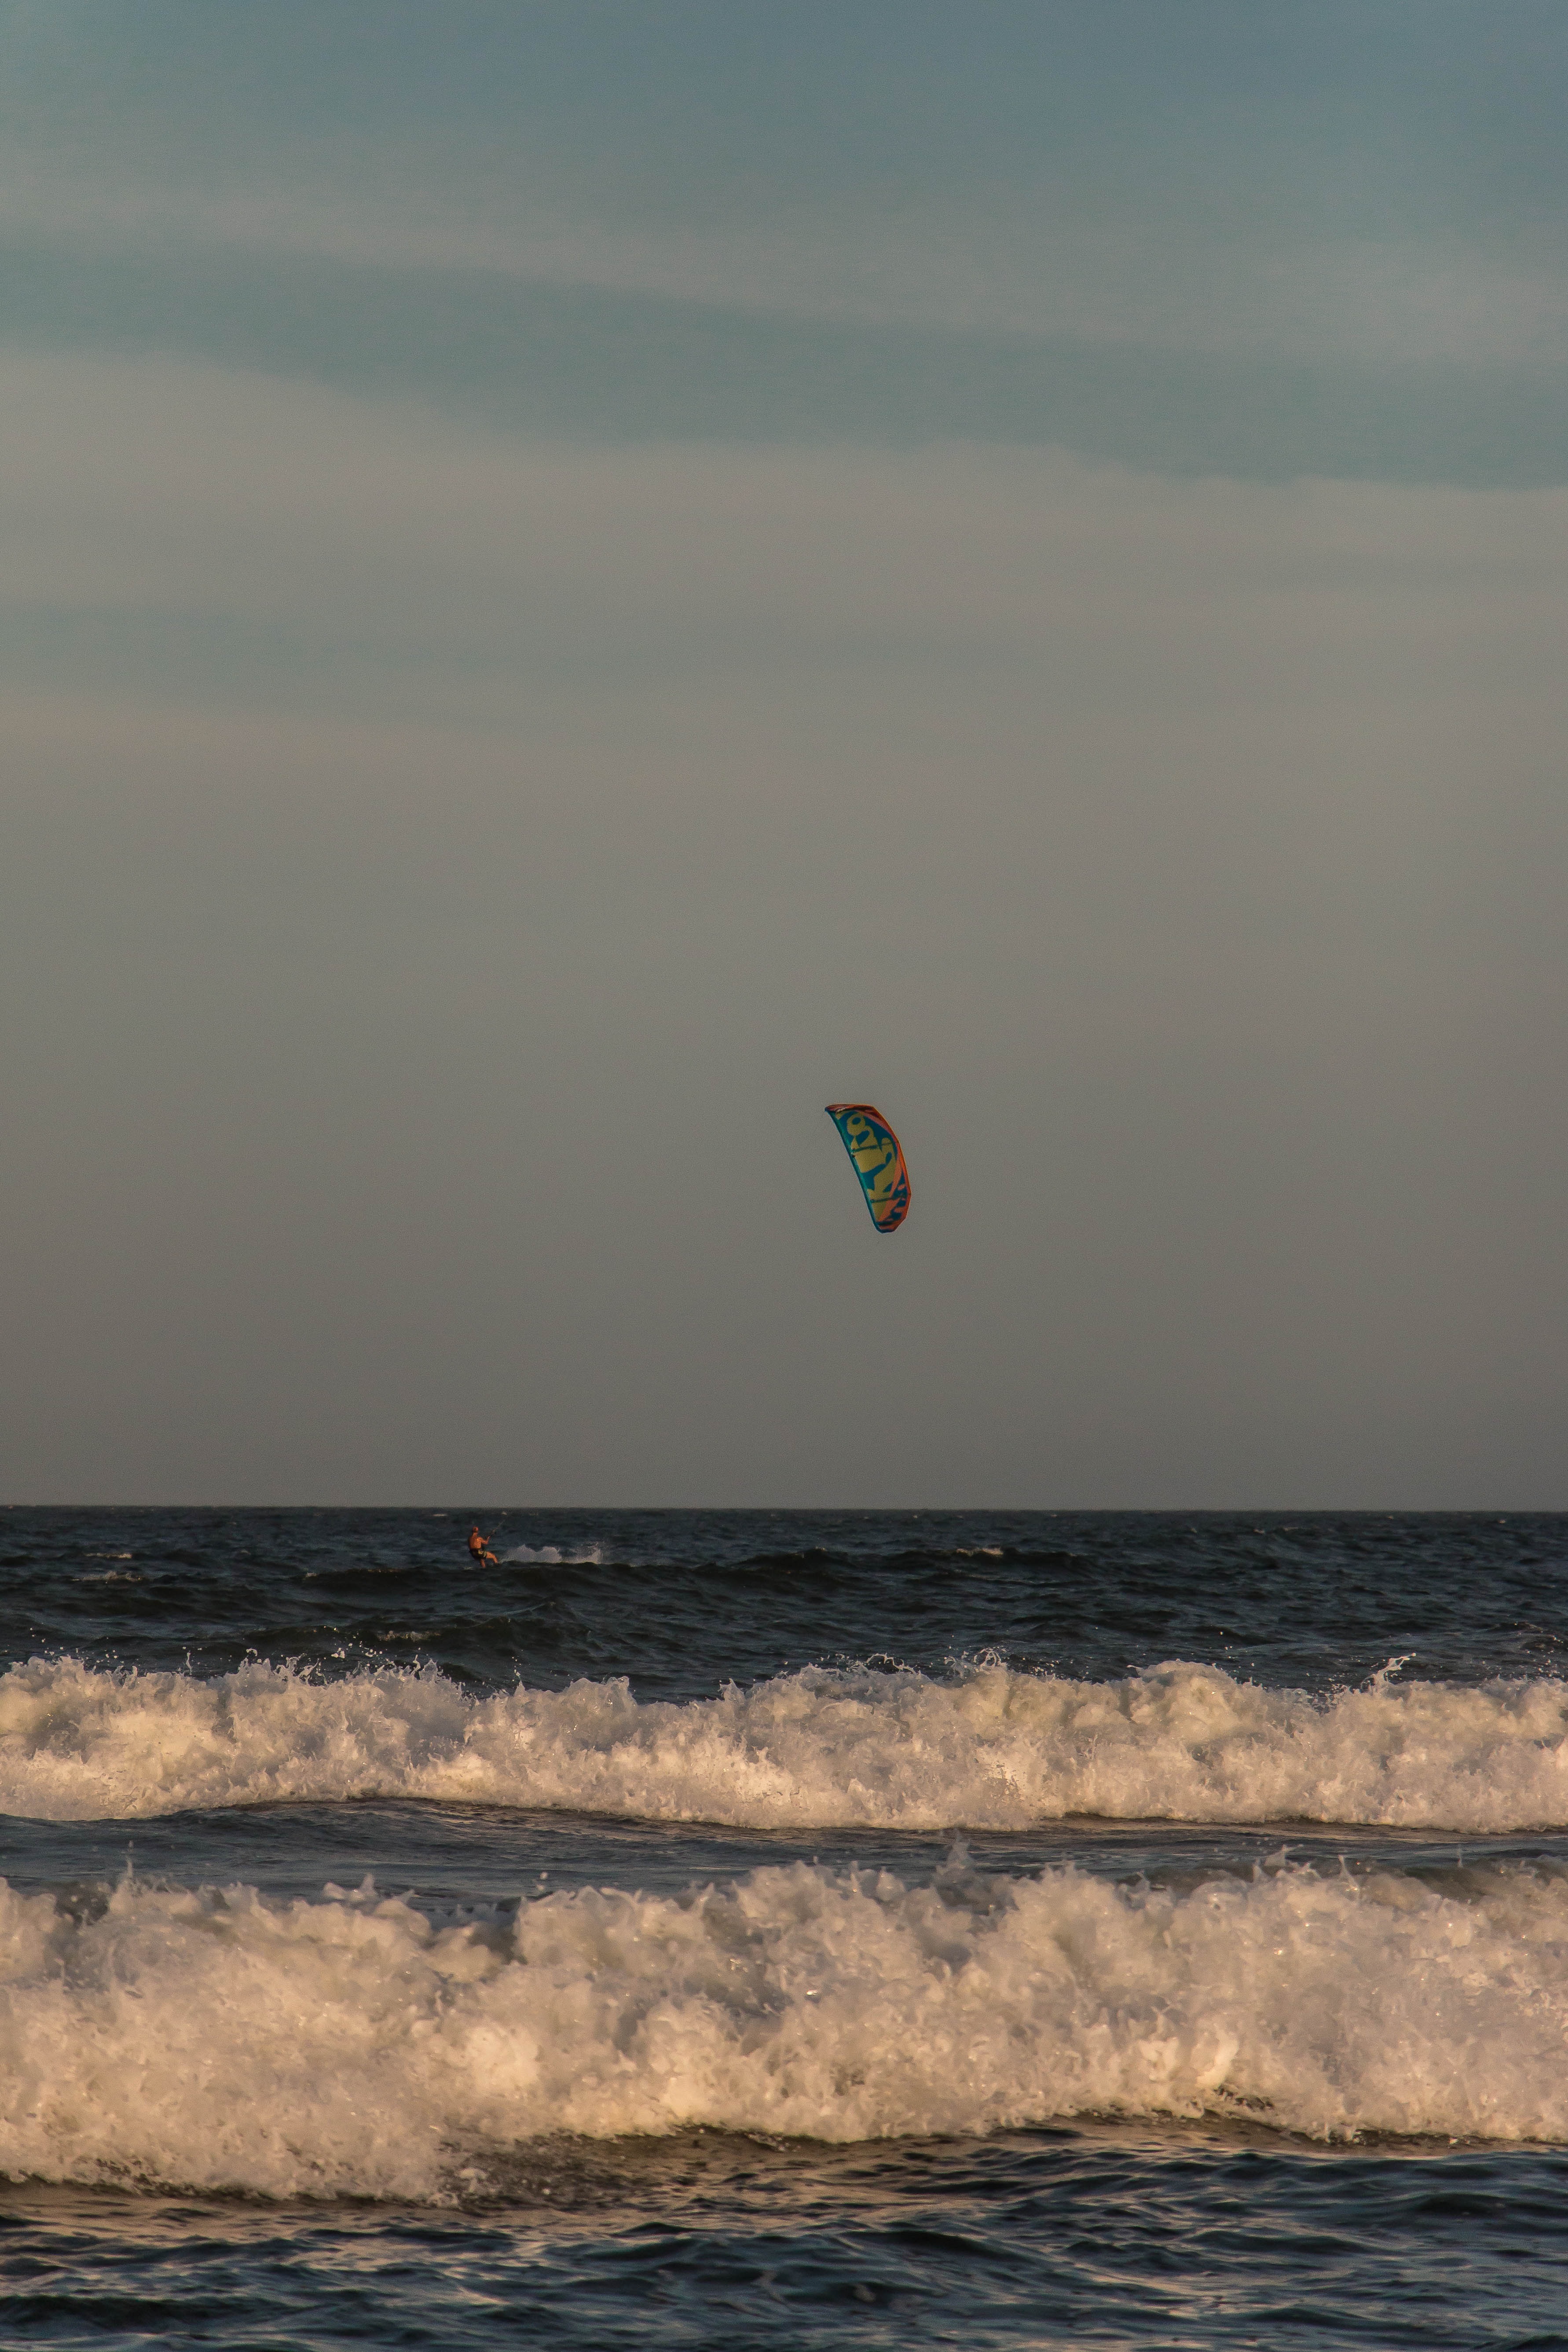
beach, landscape, sea, coast, ocean, horizon, sky, sunset, sport, shore, wave, wind, surfing, sailing, surfboard, toy, body of water, waves, clouds, sports, windsurfing, kitesurfing, edge of the sea, water sport, mar del plata, atmosphere of earth, windsports, wind wave, boardsport, surfing equipment and supplies, surface water sports